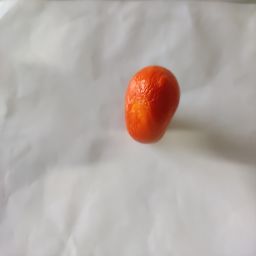
Crop: Tomato
Quality: Old